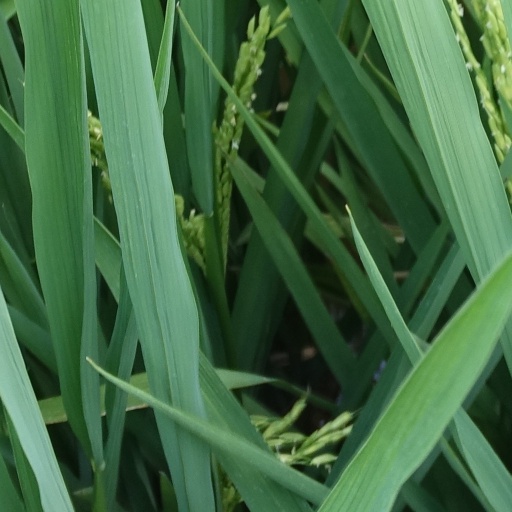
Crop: rice